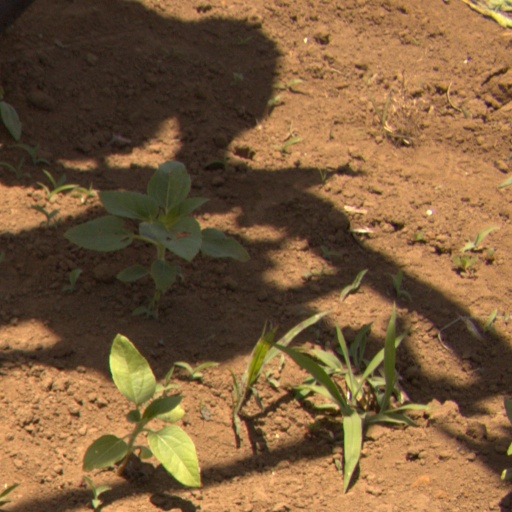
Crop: Jerusalem artichoke